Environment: real
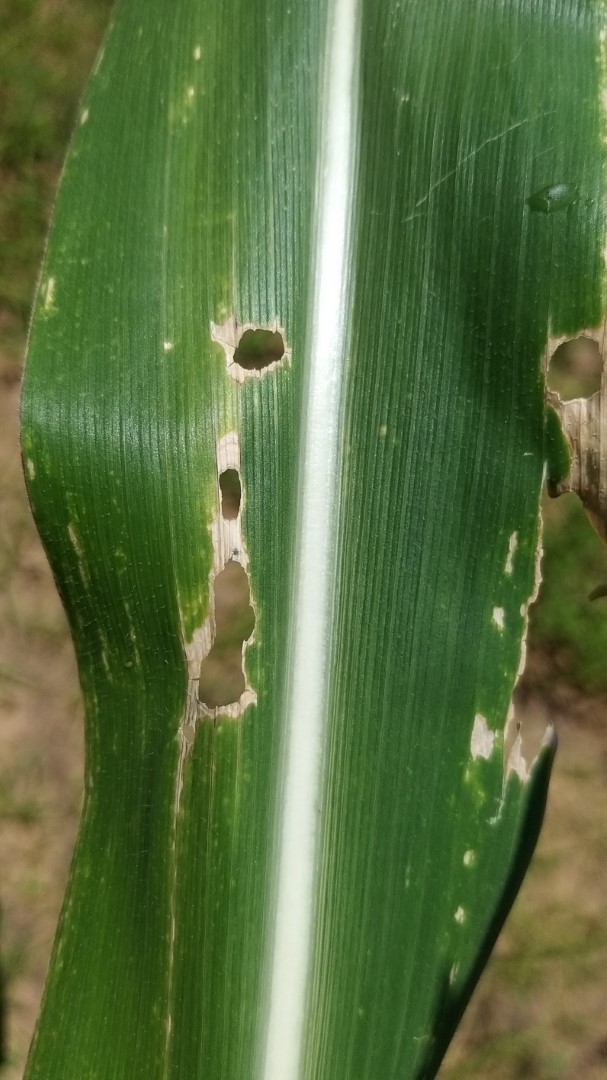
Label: fall_armyworm